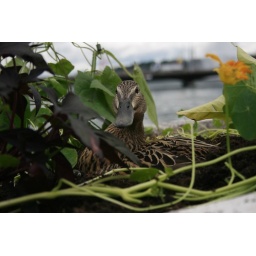
This duck has made its nest in a flower bed and there was 1 egg under her.